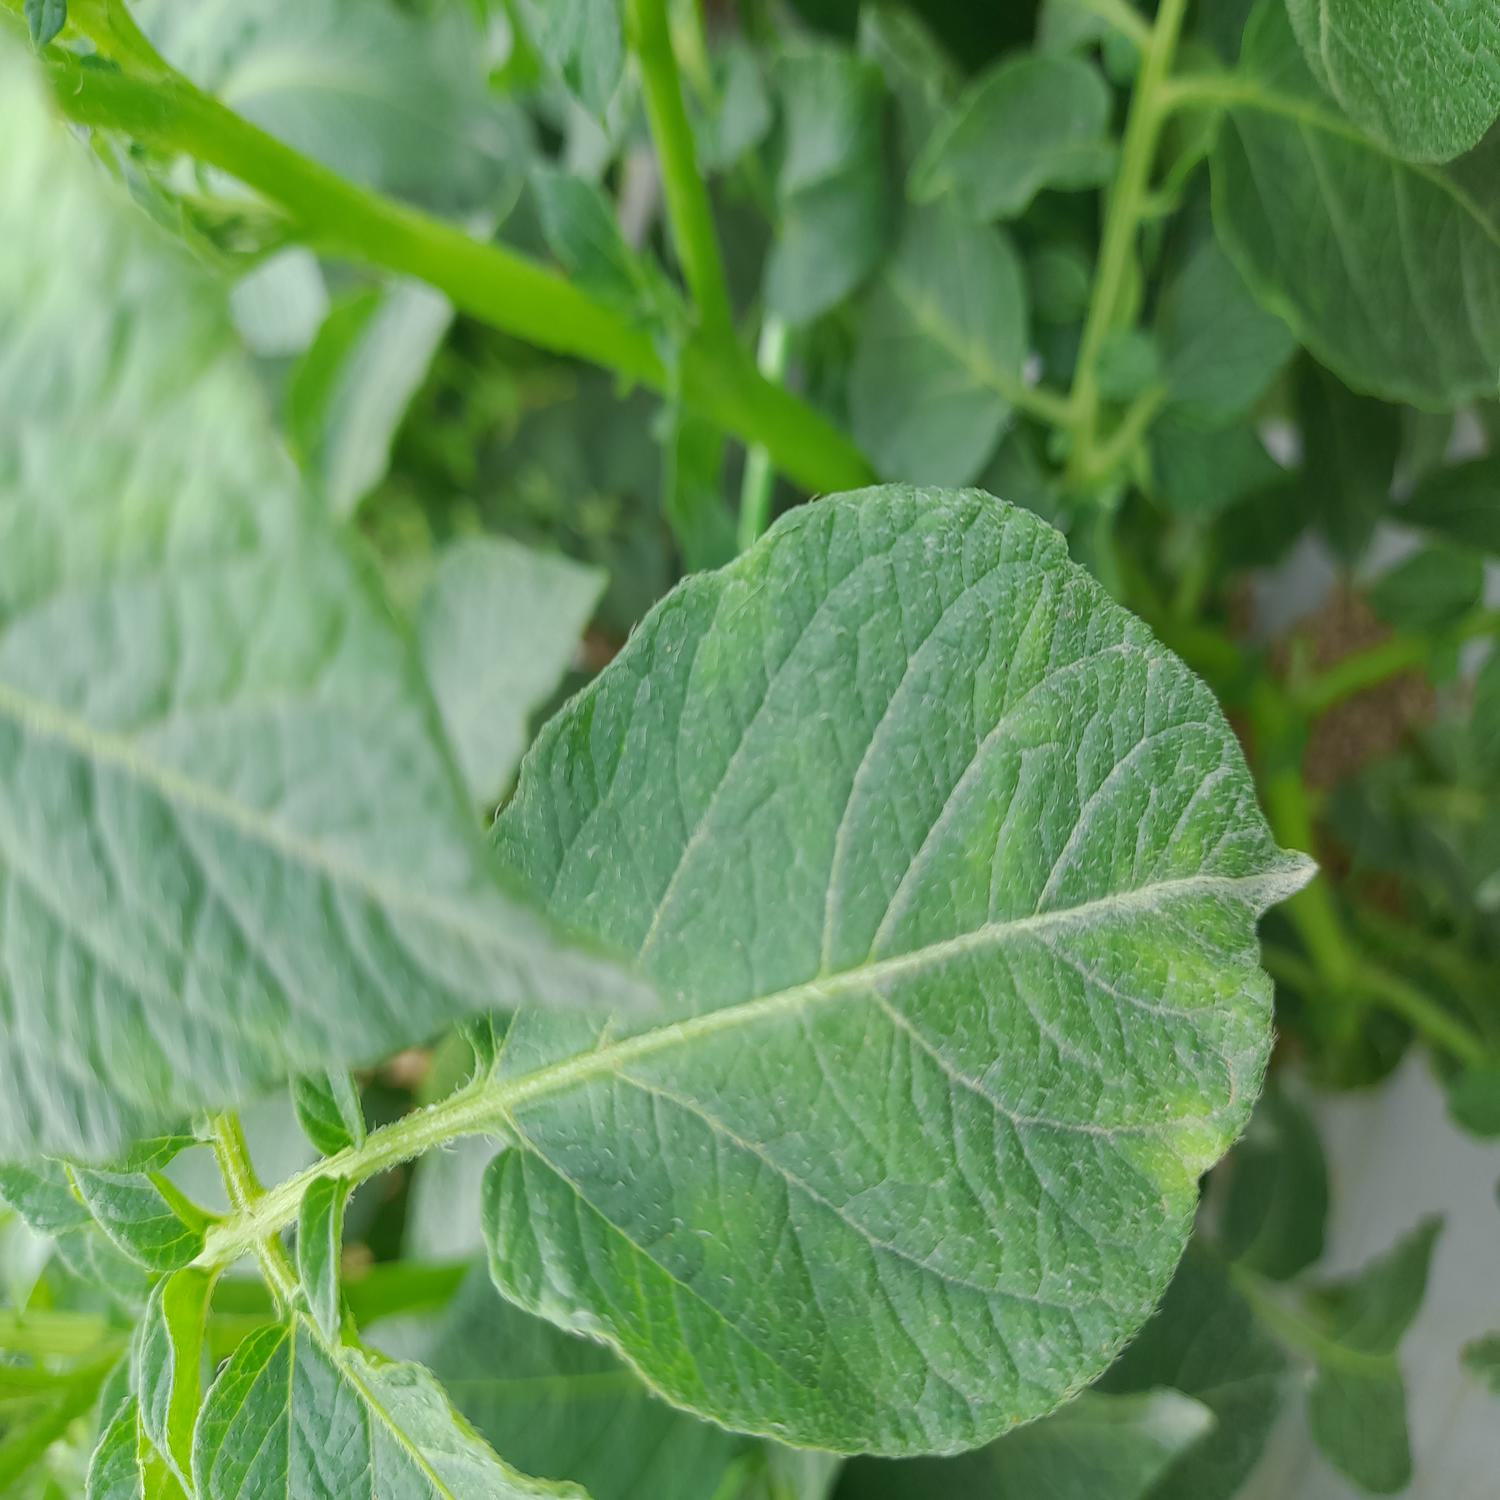
Etiqueta: Virus